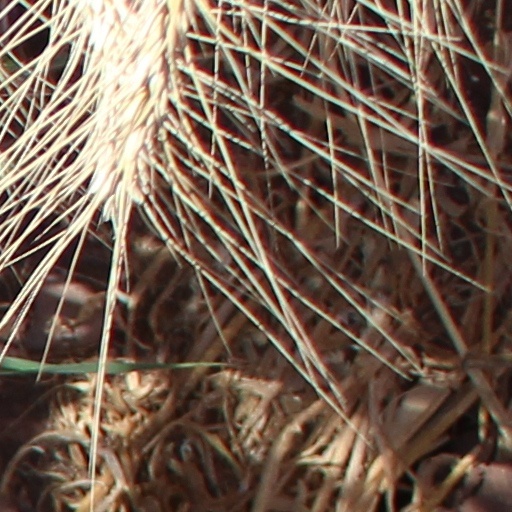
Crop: wheat